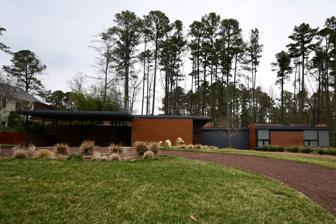
Building: John C. and Binford Carr House
Country: United States of America
Year built: 1958
Historic house in North Carolina, United States United States historic place John C. and Binford Carr House U.S. National Register of Historic Places Show map of North Carolina Show map of the United States Location 3400 Westover Rd. Durham, North Carolina Coordinates 35°56′48″N 78°57′22″W / 35.94667°N 78.95611°W / 35.94667; -78.95611 Area .69 acres (0.28 ha) Built 1958 ( 1958 ) Built by Walser, Frank Architect Scott, Kenneth C. Architectural style Modern Movement NRHP reference No. 11000508 Added to NRHP August 5, 2011 John C. and Binford Carr House is a historic home located in the Hope Valley Historic District of Durham, North Carolina . It was built in 1958, and is a one-story, T-shaped brick, steel, and glass Modern Movement -style dwelling with a flat roof.  It originally had 2,337 square feet and employs a Japanese aesthetic with a courtyard plan, a copper door with a simple copper appliqué design, and two sets of Shoji rice paper doors. Binford Carr sold the property in December 2009 to Mark and Mimi Hansen. She also sold these new owners an empty, buildable lot next to the house.  The Hansens and the owners of the adjacent property to the east purchased the lot together, and divided it into two lots to make it unbuildable, thus protecting it from development. The Binford-Carr house now sits on .699 acres. The Binford-Carr house was listed on the National Register of Historic Places in 2011. References